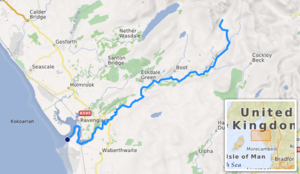
carte réalisée sur umap [1] This map was created from OpenStreetMap project data, collected by the community. This map may be incomplete, and may contain errors. Don't rely solely on it for navigation.
L'Esk est un fleuve du nord de l'Angleterre dans le comté de Cumbria. Il est l'un des trois cours d'eau qui porte ce nom, il ne doit pas être confondu avec l'Esk du comté voisin du Yorkshire du Nord, ou bien l'Esk qui coule principalement en Écosse.